Candomblé

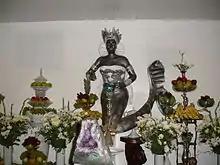
A statue of the "orixá" Iemanjá in Brazil, with offerings placed around it

Candomblecistas see the relationship between the "orixás" and humanity as being one of interdependence. Practitioners seek to build harmonious relationships with the "orixás", thus securing their protection.